Hammond organ

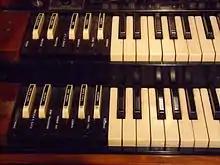
Preset keys on a Hammond organ are reverse-colored and sit to the left of the manuals

In addition to drawbars, many Hammond tonewheel organ models also include presets, which make predefined drawbar combinations available at the press of a button. Console organs have one octave of reverse colored keys (naturals are black, sharps and flats are white) to the left of each manual, with each key activating a preset; the far left key (C), also known as the cancel key, de-activates all presets, and results in no sound coming from that manual. The two right-most preset keys (B and B) activate the corresponding set of drawbars for that manual, while the other preset keys produce preselected drawbar settings that are internally wired into the preset panel.